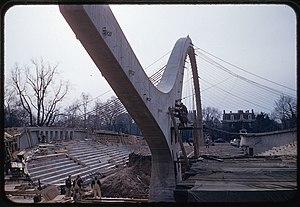
Yale University, David S. Ingalls Hockey Rink, New Haven, Connecticut, 1956-59. Construction detail Note: No known restrictions on publication. Balthazar Korab Archive (Library of Congress).
La patinoire David S. Ingalls est une patinoire de hockey située sur le campus de l’université Yale à New Haven dans le Connecticut aux États-Unis. Elle est construite entre 1953 et 1958 par l'architecte Eero Saarinen. La patinoire est la résidence de l’équipe universitaire de hockey des Bulldogs de Yale. Le bâtiment est communément appelé « Yale Whale » en raison de sa conception semblable à celle du cétacé. La patinoire est construite pour 1,5 million de dollars, soit le double de l'estimation initiale des coûts. Elle peut accueillir 3 500 personnes et a une hauteur maximale de plafond de 23 mètres. L'édifice porte le nom des anciens étudiants David S. Ingalls et son fils David S. Ingalls, Jr, qui étaient tous deux capitaines de hockey sur glace. Les membres de la famille Ingalls sont les principaux mécènes pour le financement de la patinoire. Le bâtiment fait partie des édifices préférés des États-Unis selon un sondage de l’American Institute of Architects en 2007.